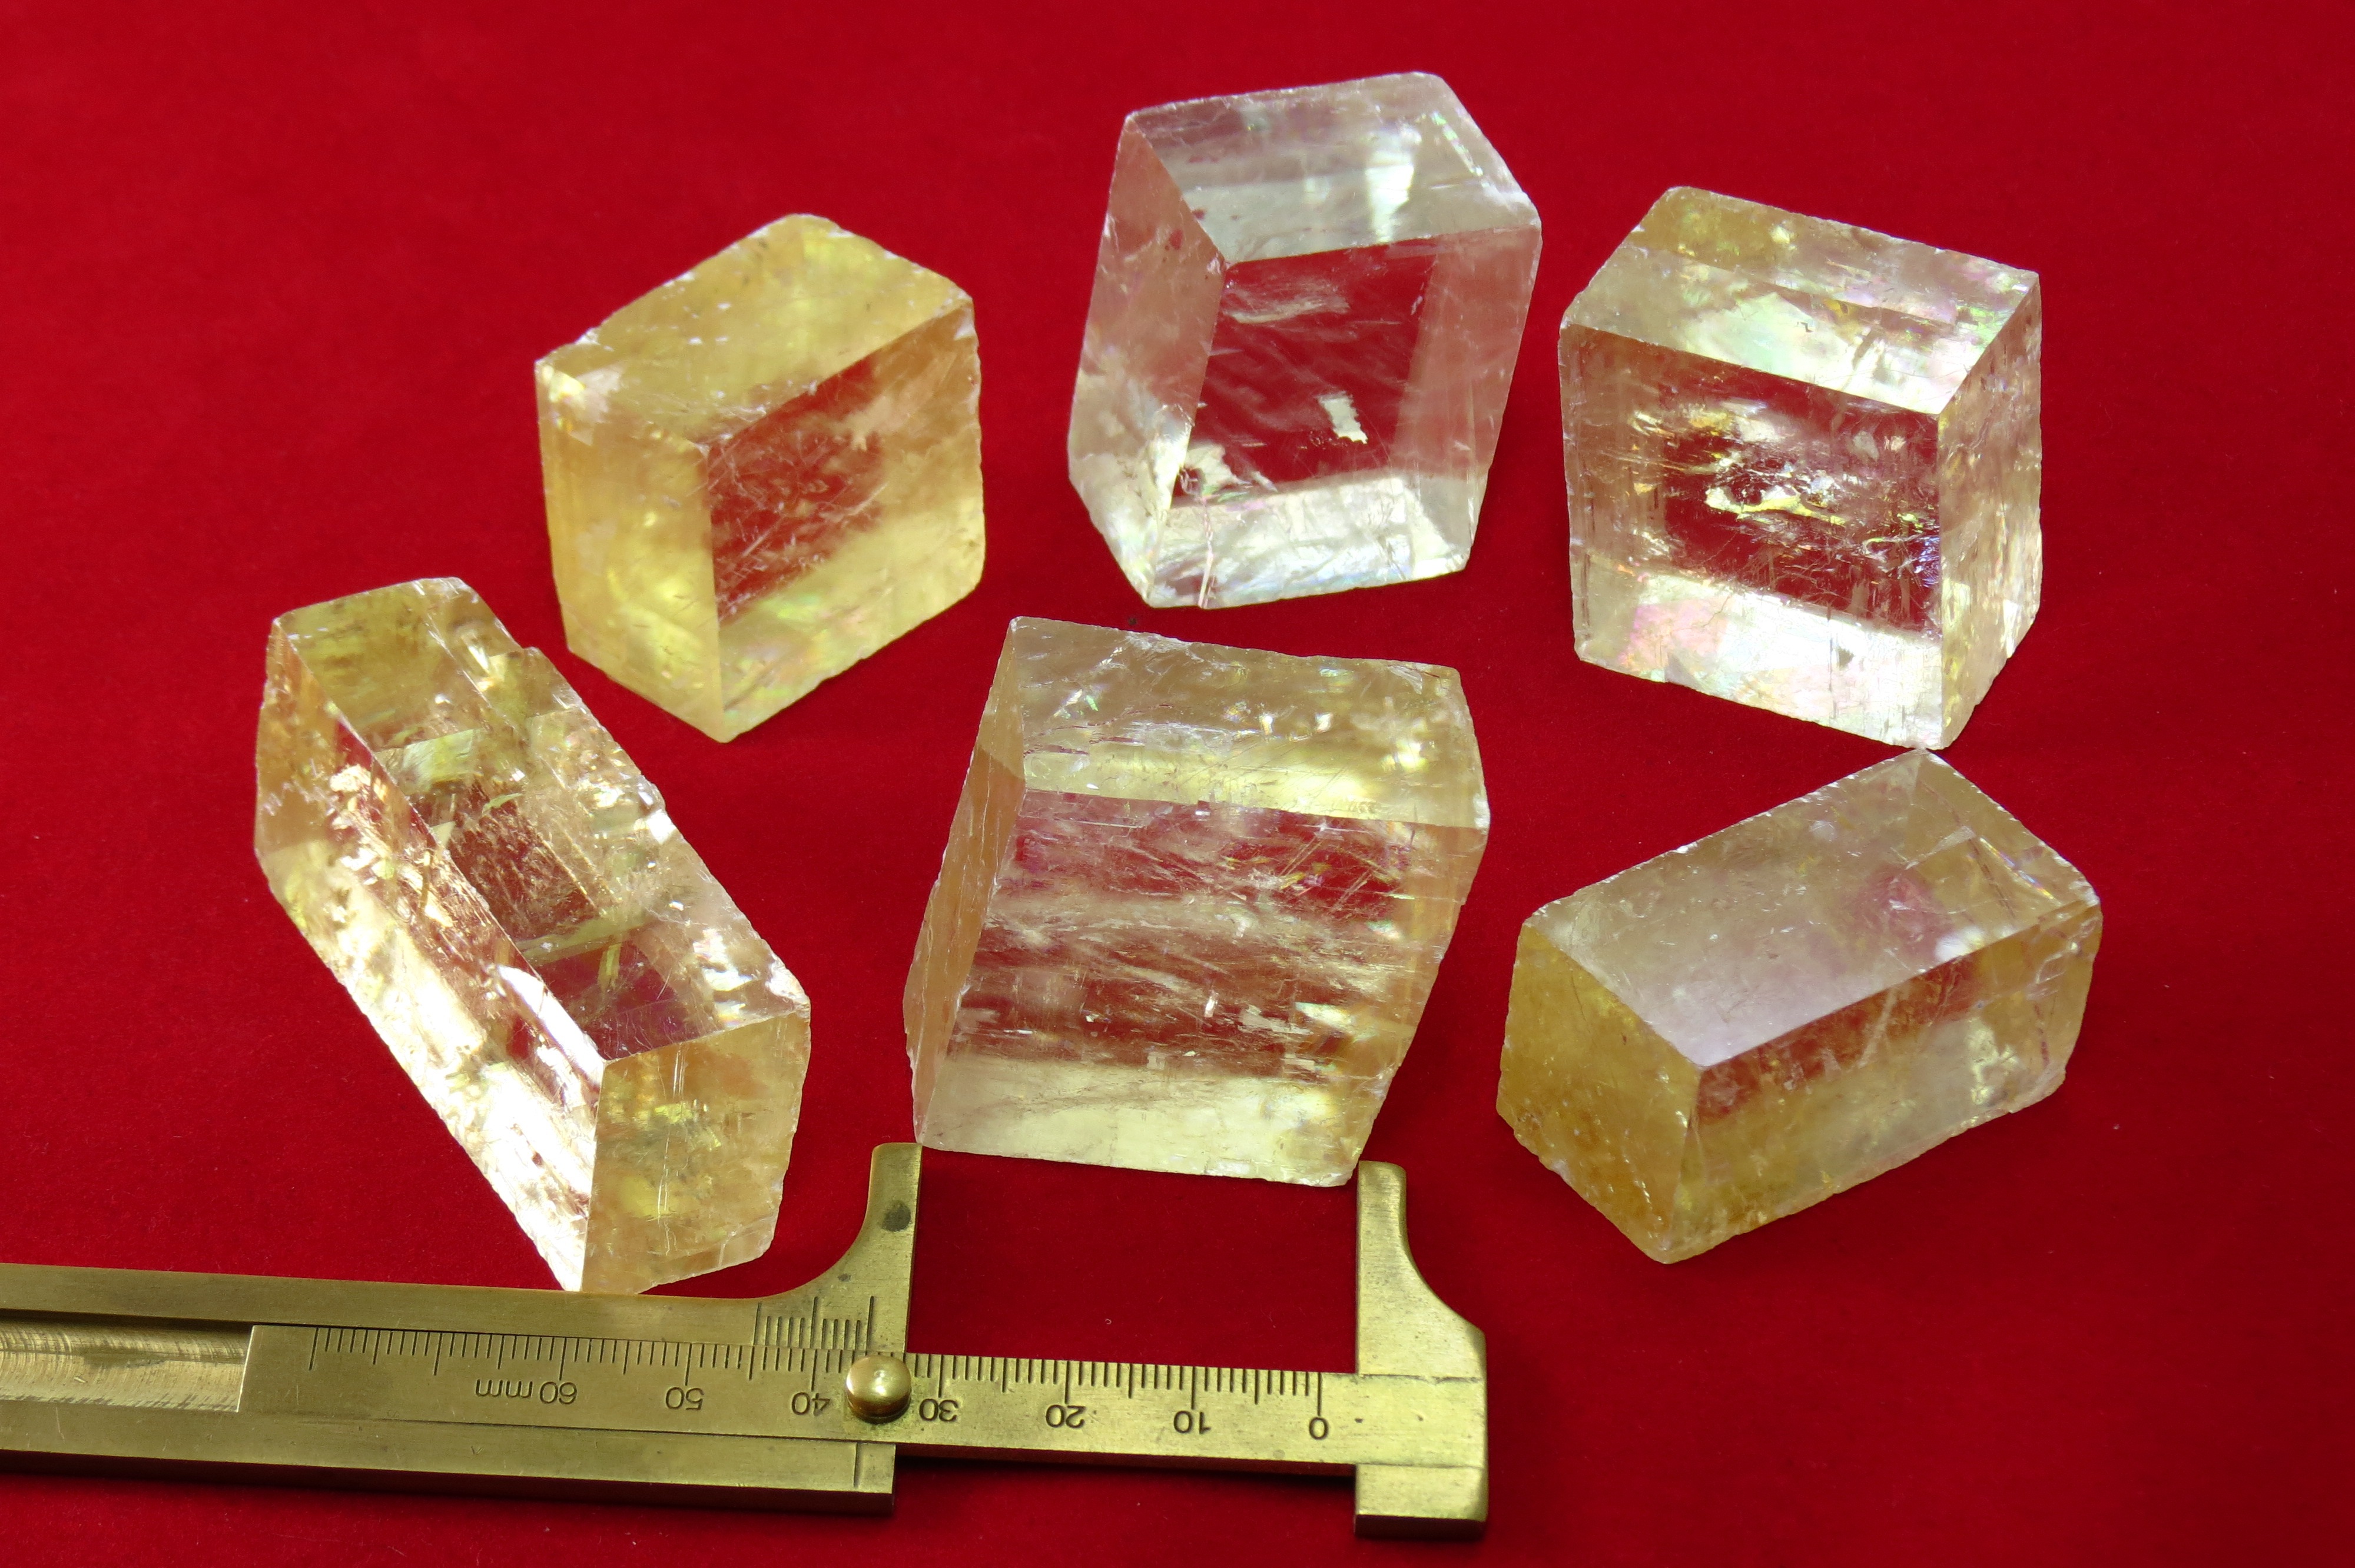
stone, natural, iceland, jewellery, icelandic, crystal, gemstone, mineral, quartz, calcite, spar, fracture, fashion accessory, kopalina, color stone, birefringence, spat, icelandic spar